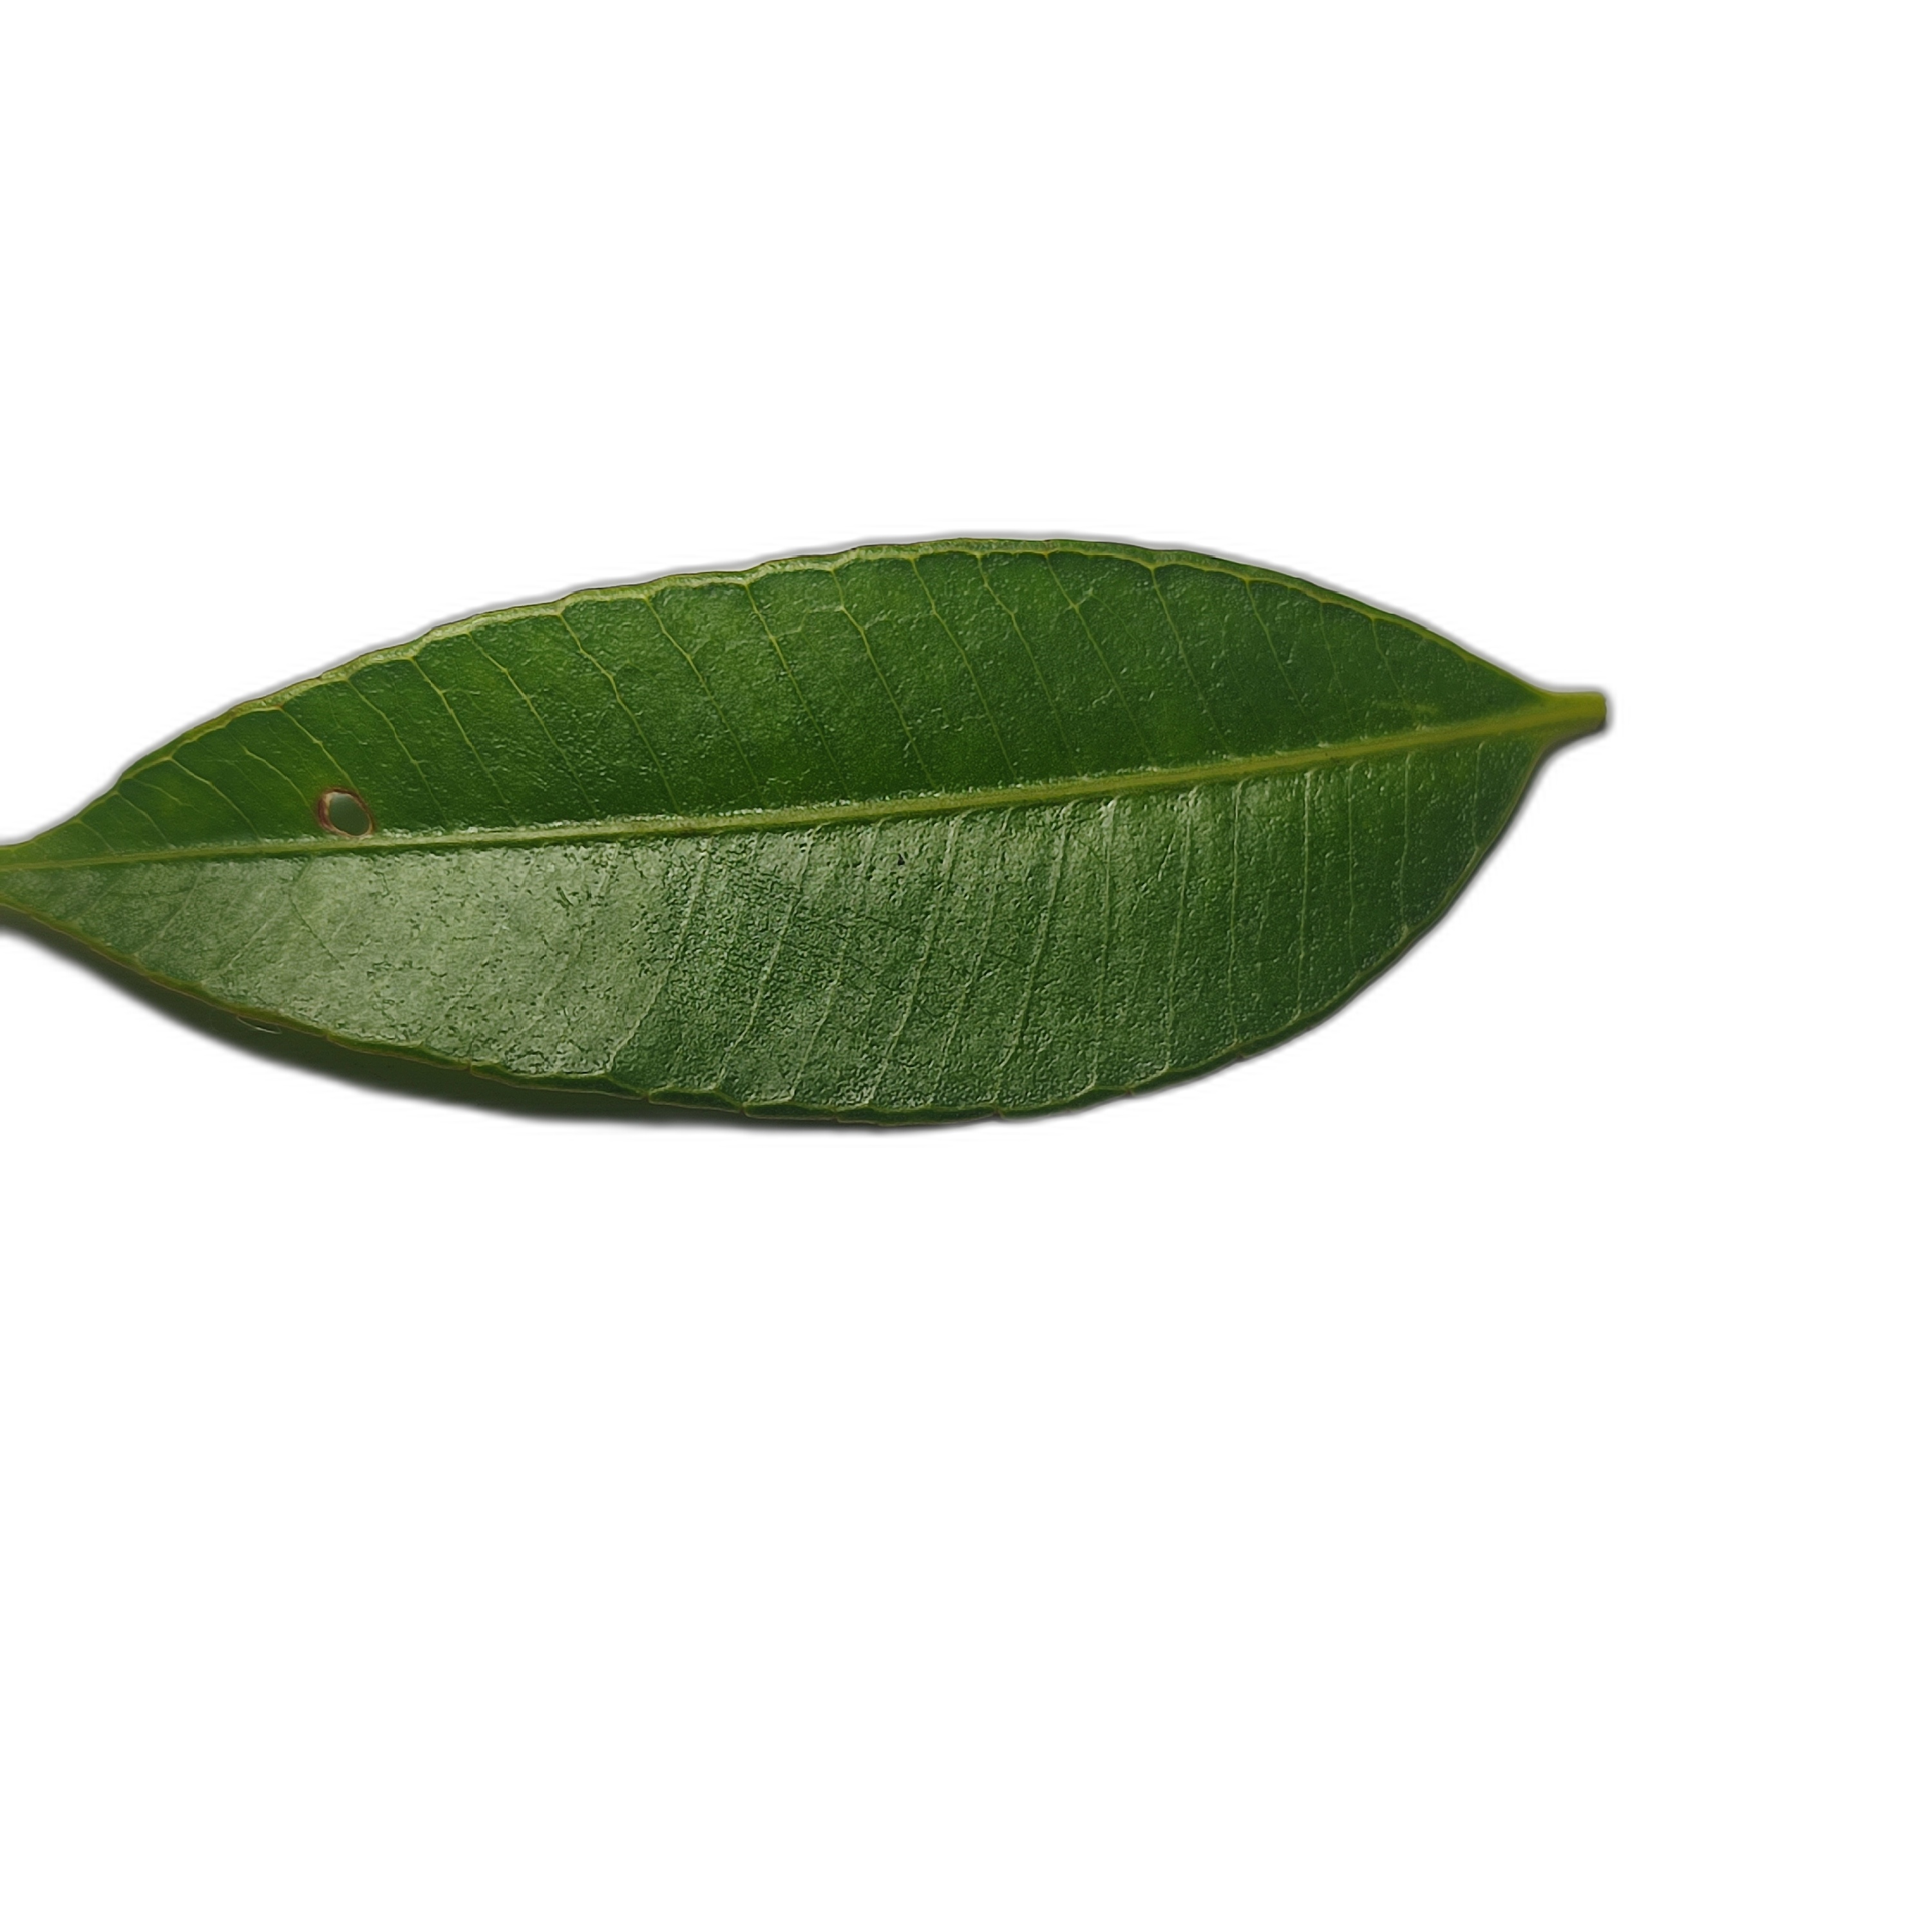
Label: healthy